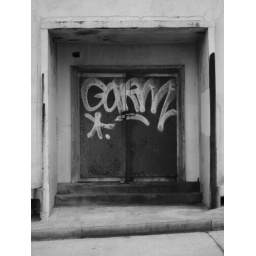
rusty door in black and white